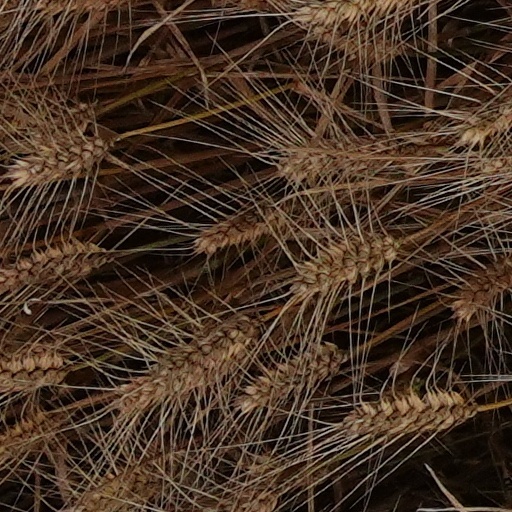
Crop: wheat